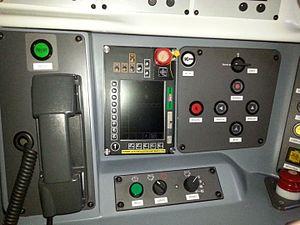
Zoom sur la partie située à gauche d'un conducteur de Z50000, avec notamment le téléphone et les réglages des essuie-glaces.
La Z 50000, également appelée Francilien, ou NAT, est une rame automotrice conçue dans les années 2000 pour équiper, en Île-de-France, les lignes de banlieue du réseau Transilien, au départ de la gare du Nord, de la gare de l'Est et de la gare Saint-Lazare en remplacement, notamment, des rames inox Z 6100 surnommées les « p'tits gris ».